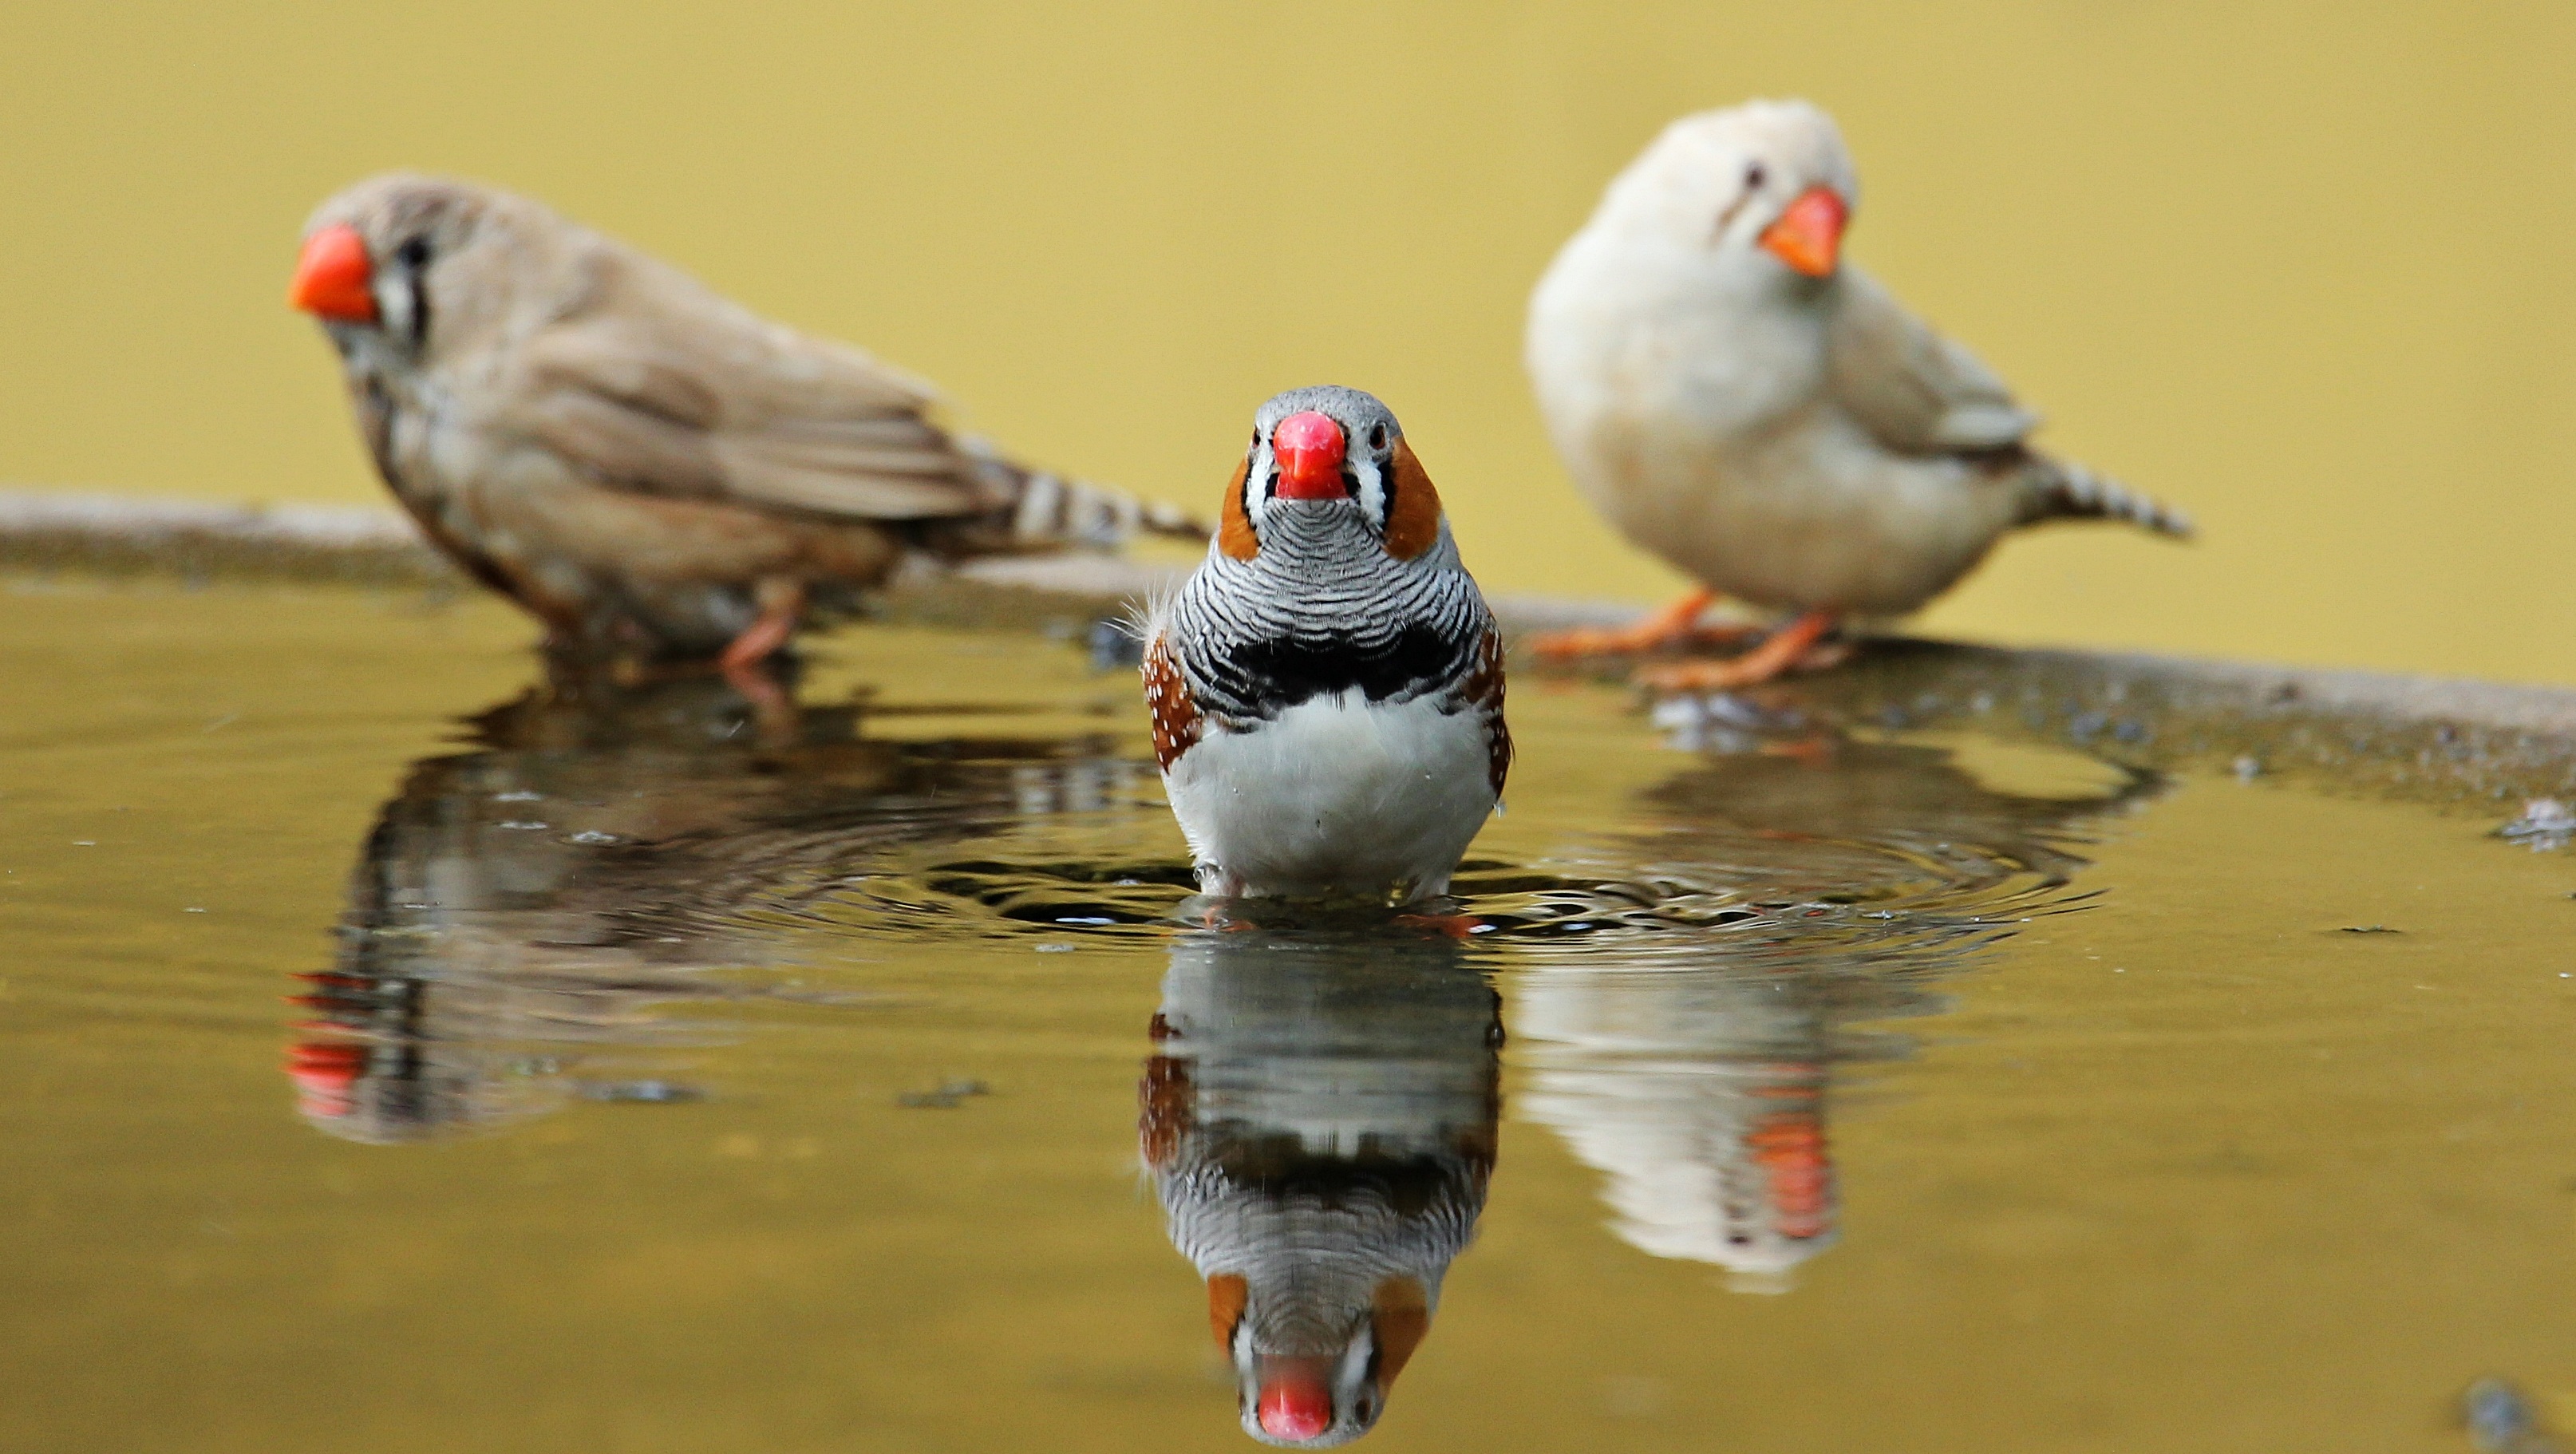
bird, wing, wildlife, orange, red, beak, fauna, birds, vertebrate, water bottle, bill, finch, zebra finch, red beak, pigeons and doves, stock dove